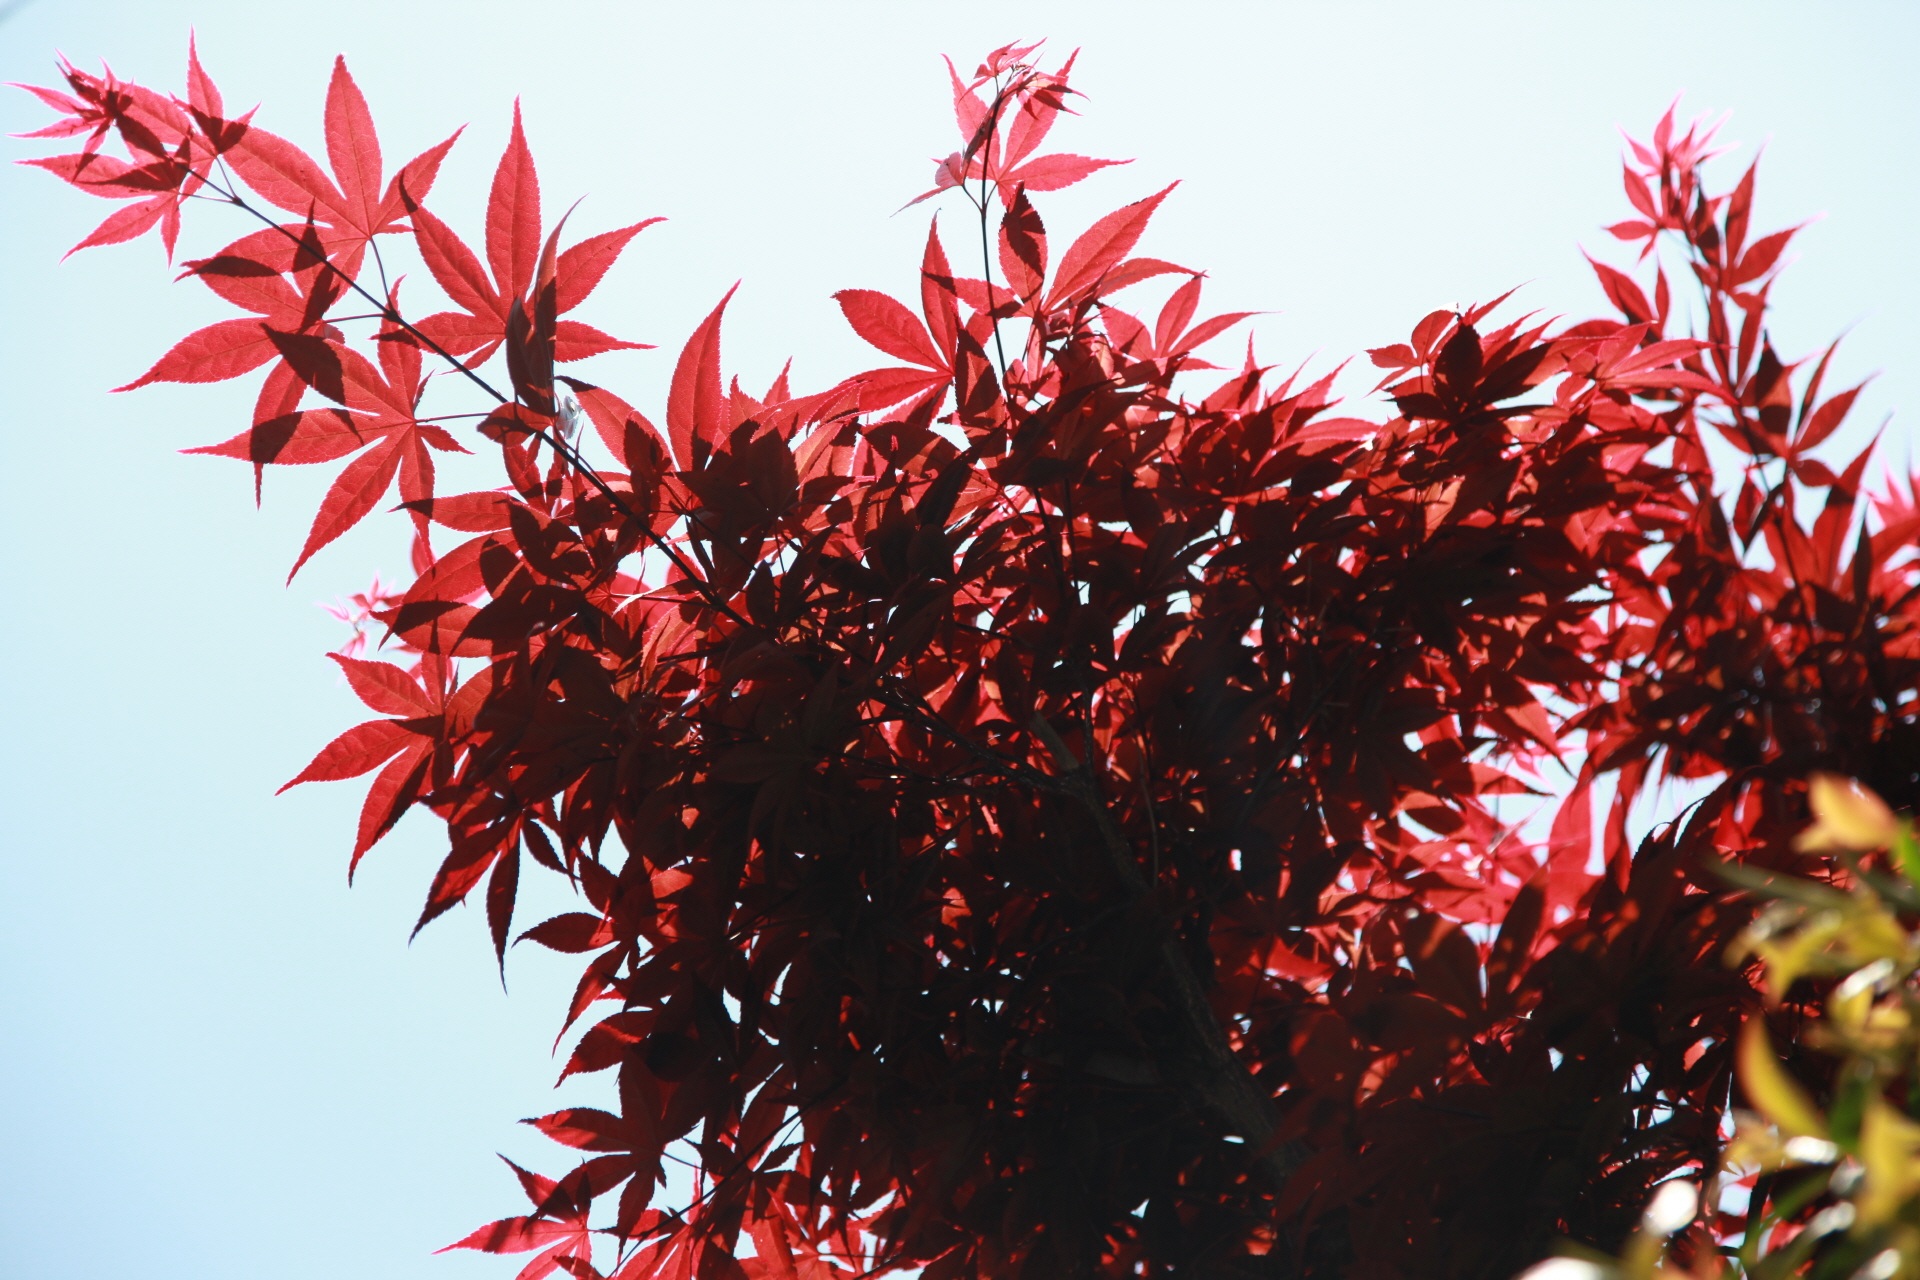
tree, branch, plant, sky, wood, leaf, flower, food, red, produce, autumn, flora, maple, maple tree, leaves, shrub, passion, autumn leaves, the leaves, flowering plant, red maple leaf, maple wood, woody plant, land plant